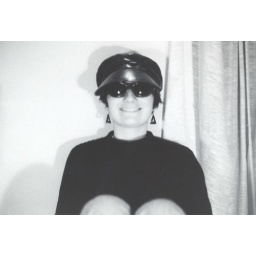
Kathy in black hat